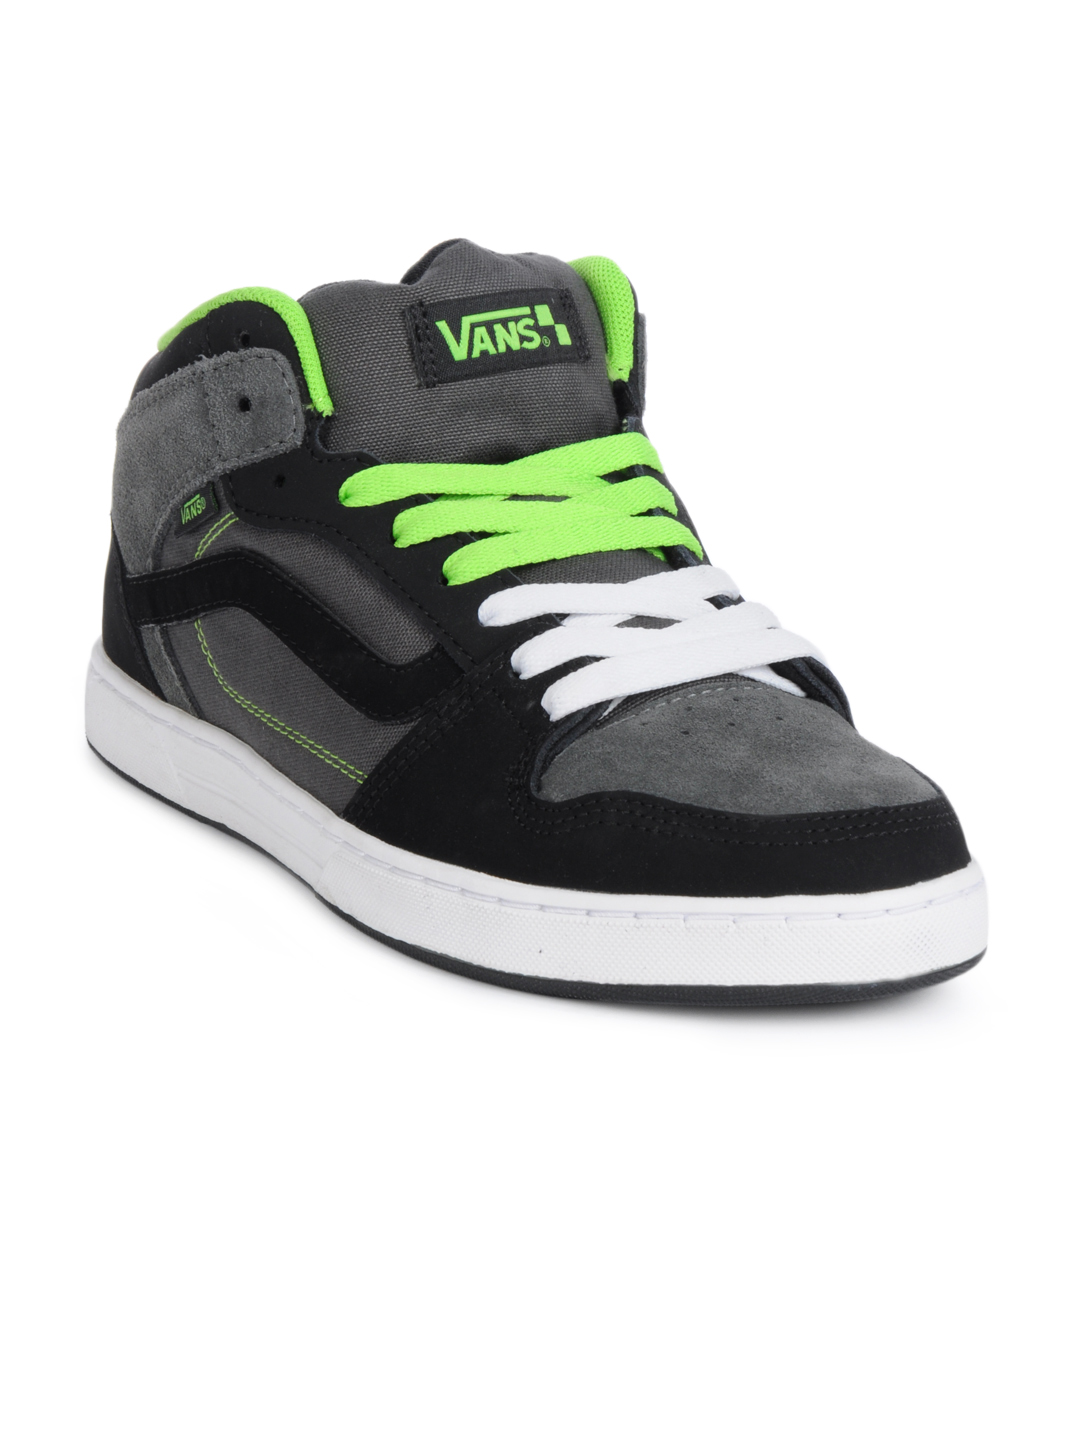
Vans Men Edgemont Black Shoes
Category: Footwear / Shoes / Casual Shoes
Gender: Men
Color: Black
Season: Summer 2012
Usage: Casual